Pursuit of Honor (novel)

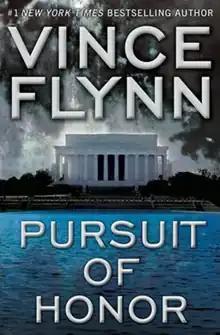
"Pursuit of Honor" first edition cover

Pursuit of Honor is a thriller novel by Vince Flynn, and the twelfth novel in the Mitch Rapp series. It was published on December 1, 2009.